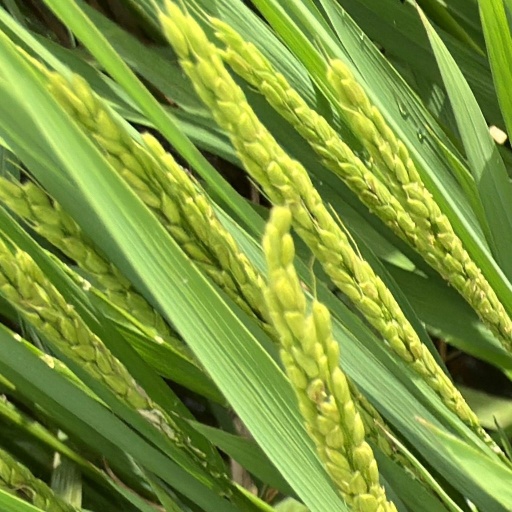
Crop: rice